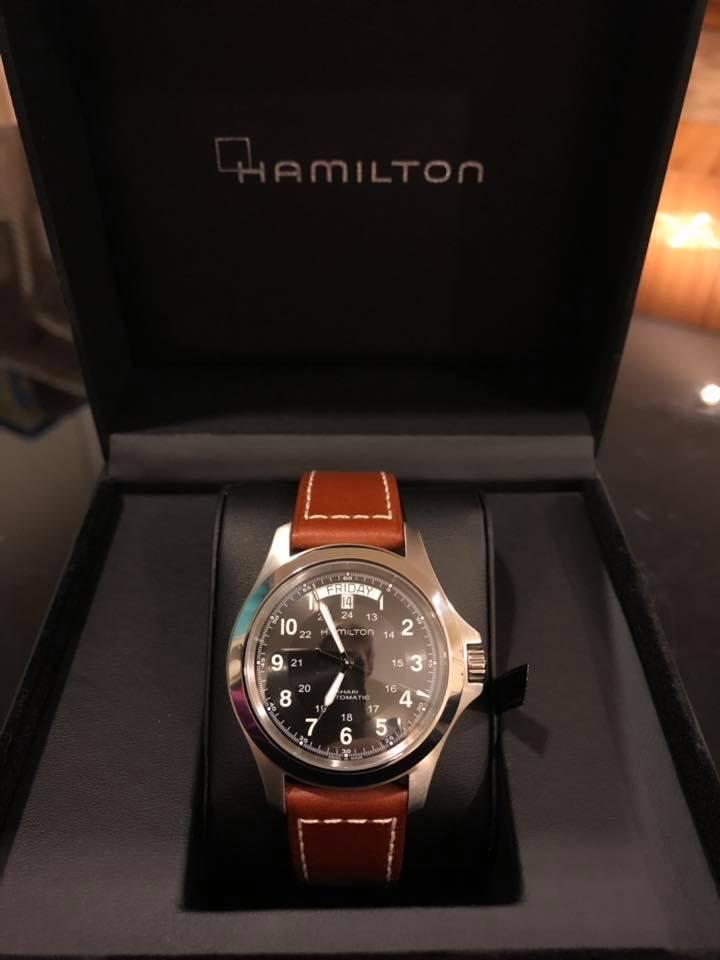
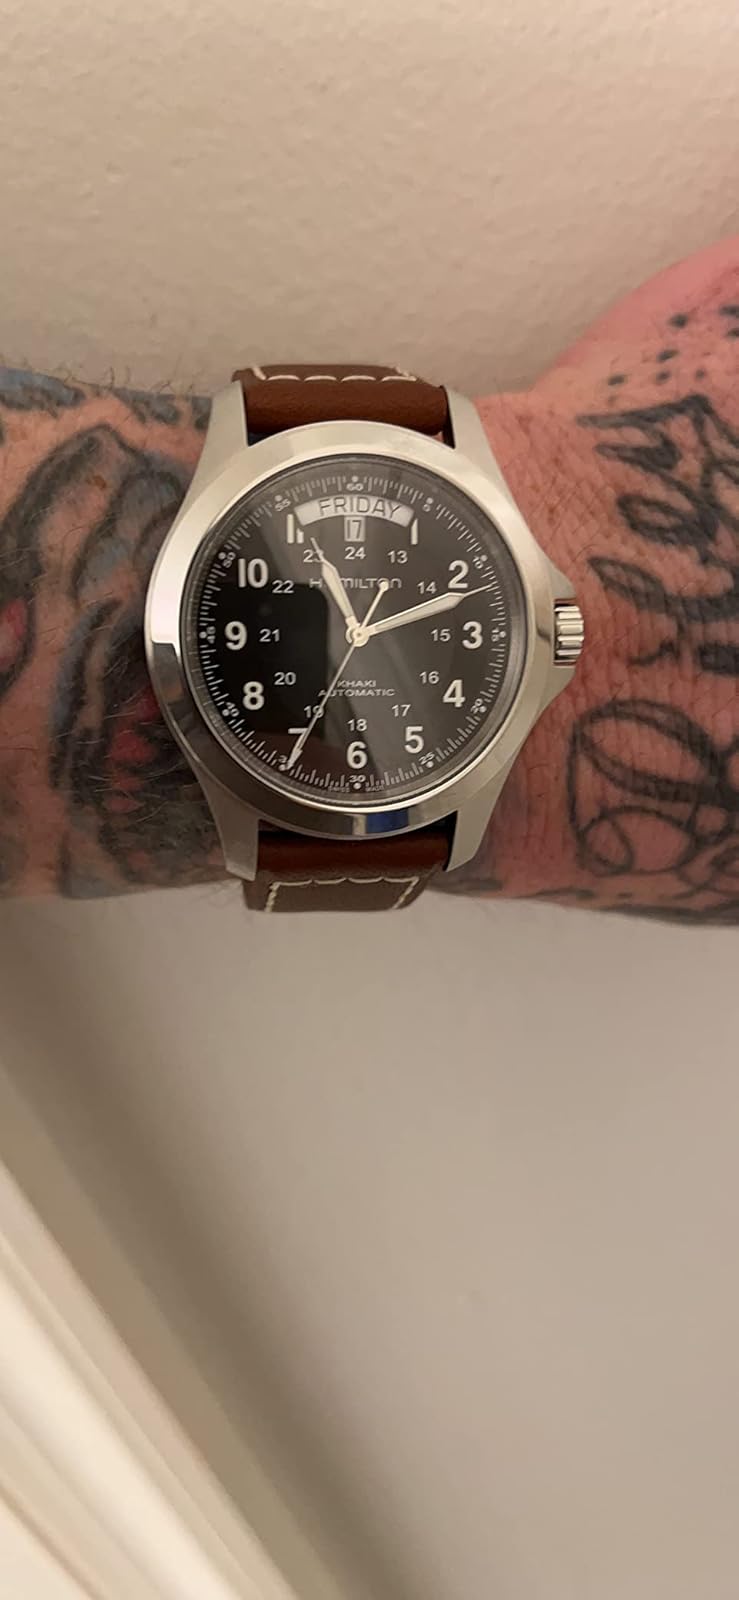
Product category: accessories_watch
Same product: yes